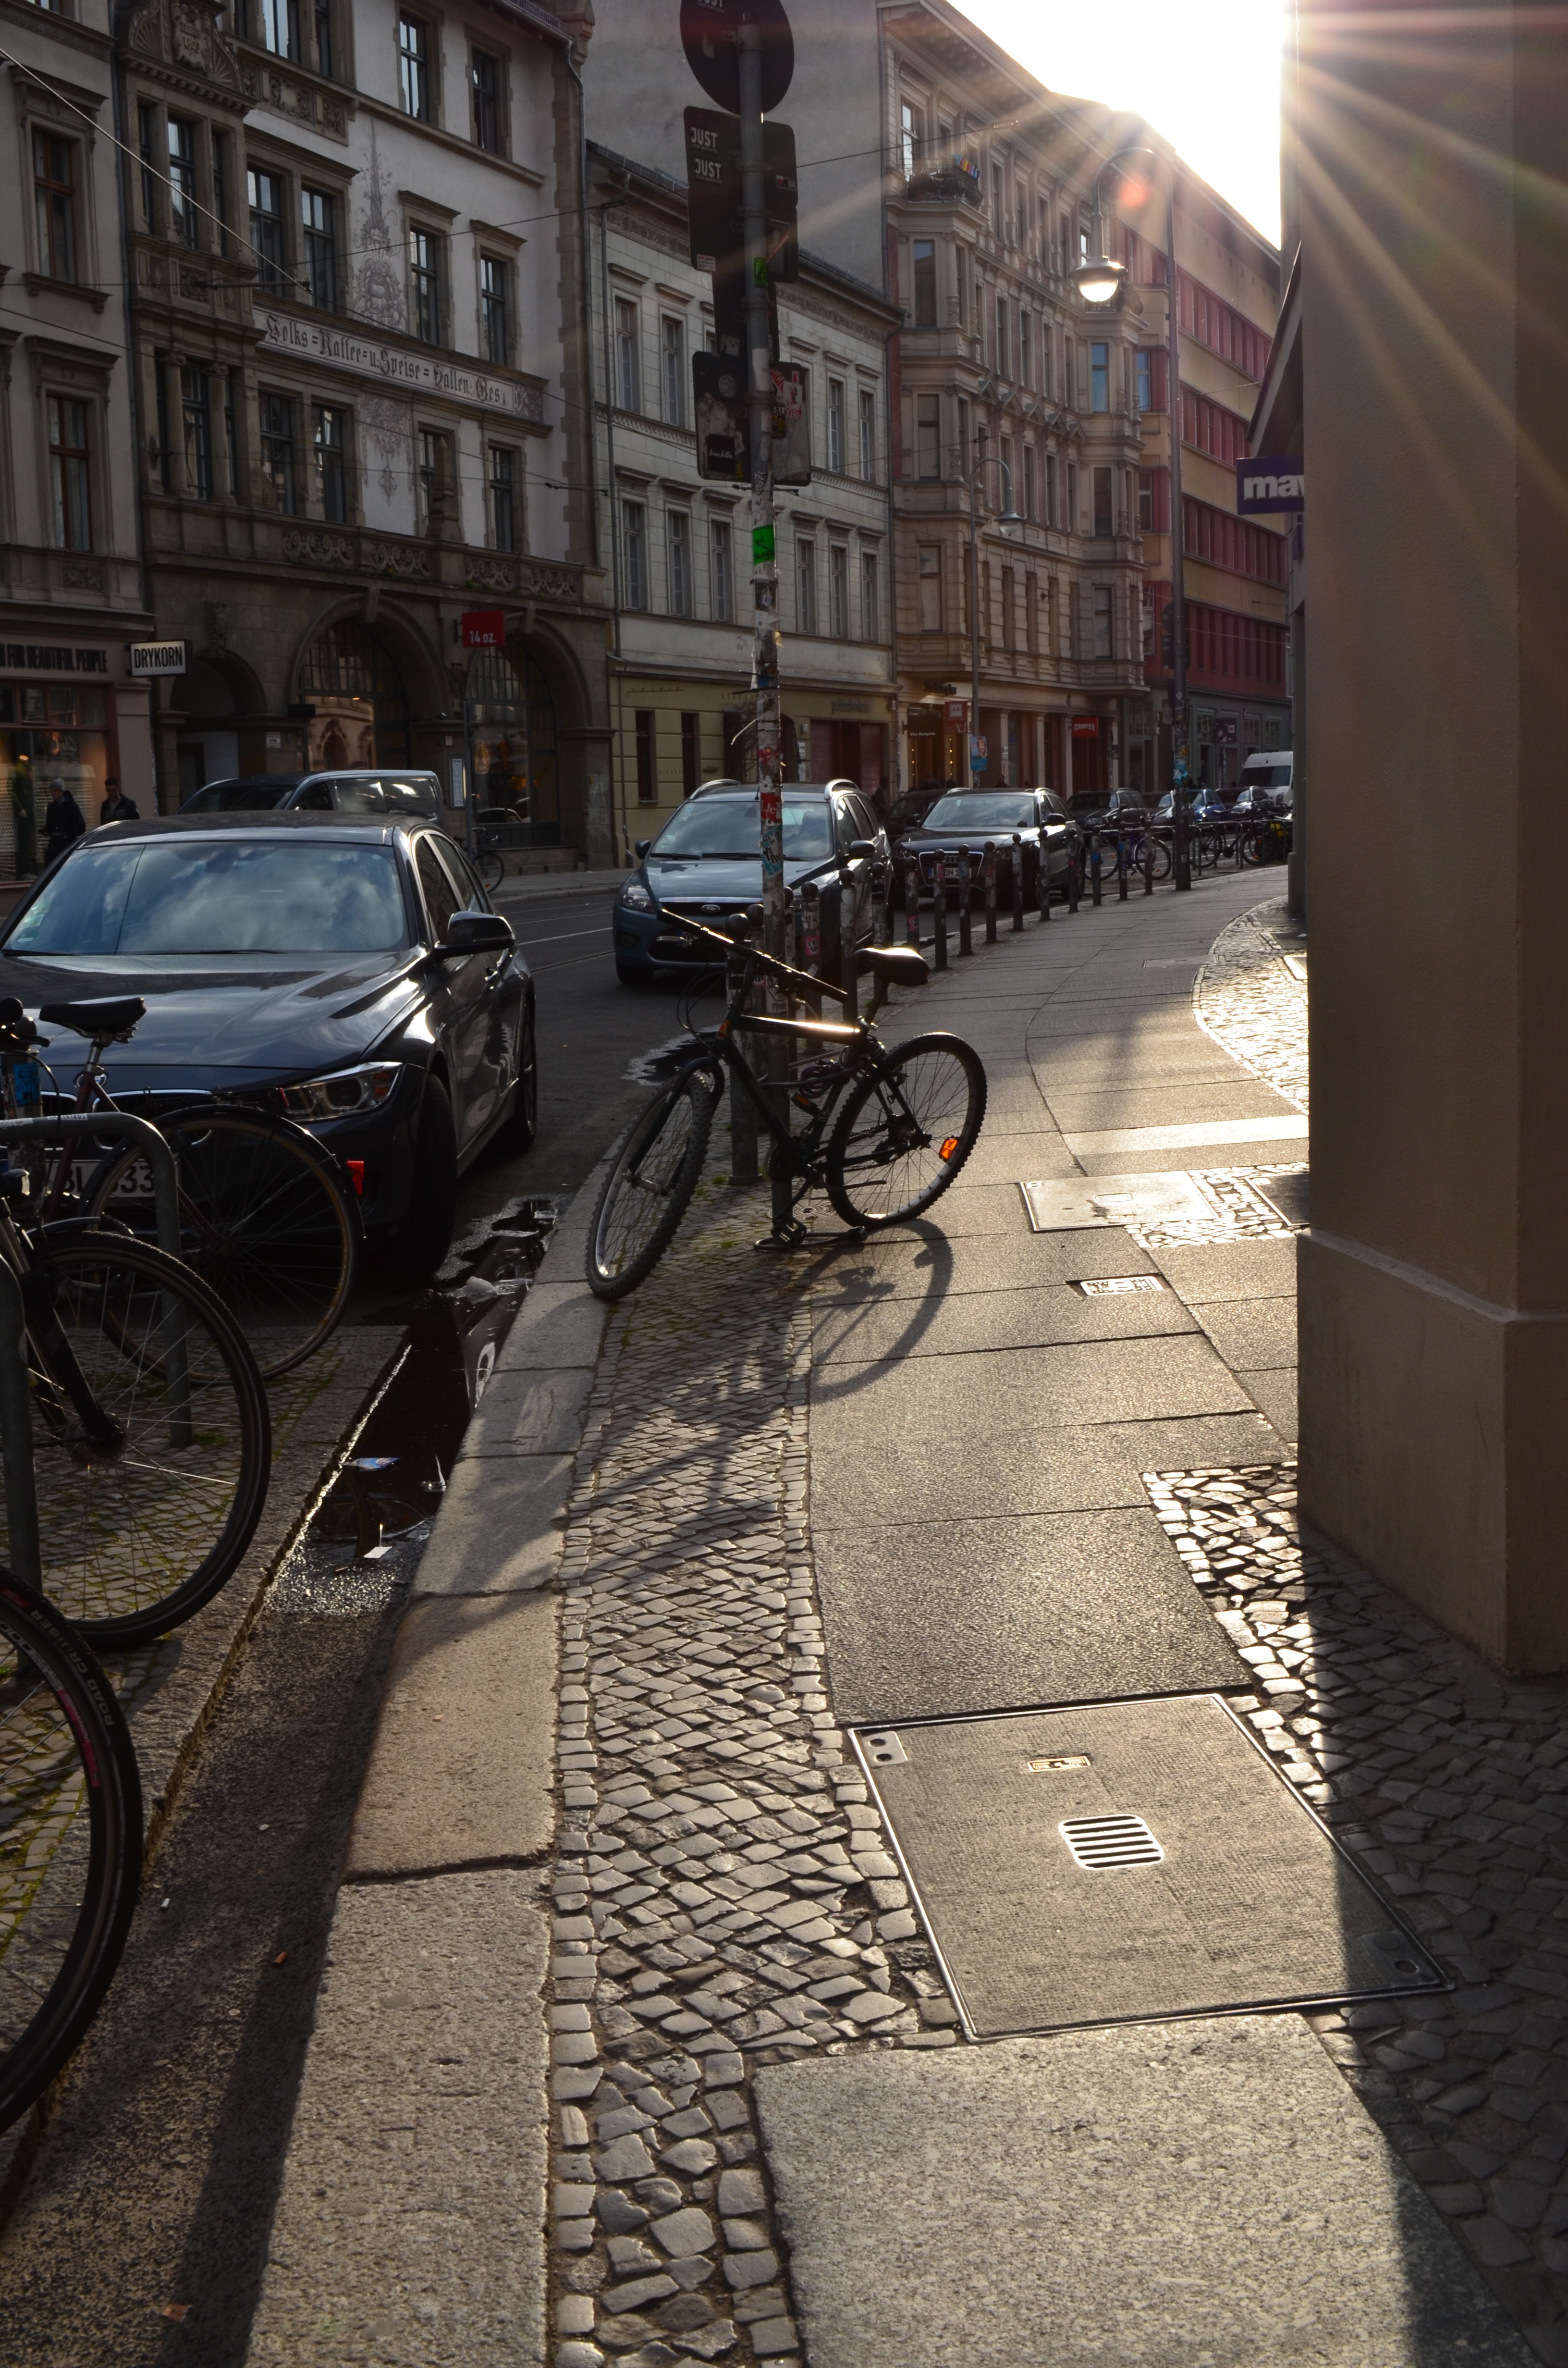
pedestrian, sun, road, street, alley, bicycle, city, transport, evening, curve, vehicle, lane, deserted, patch, infrastructure, berlin, vehicles, road surface, summer evening, urban area